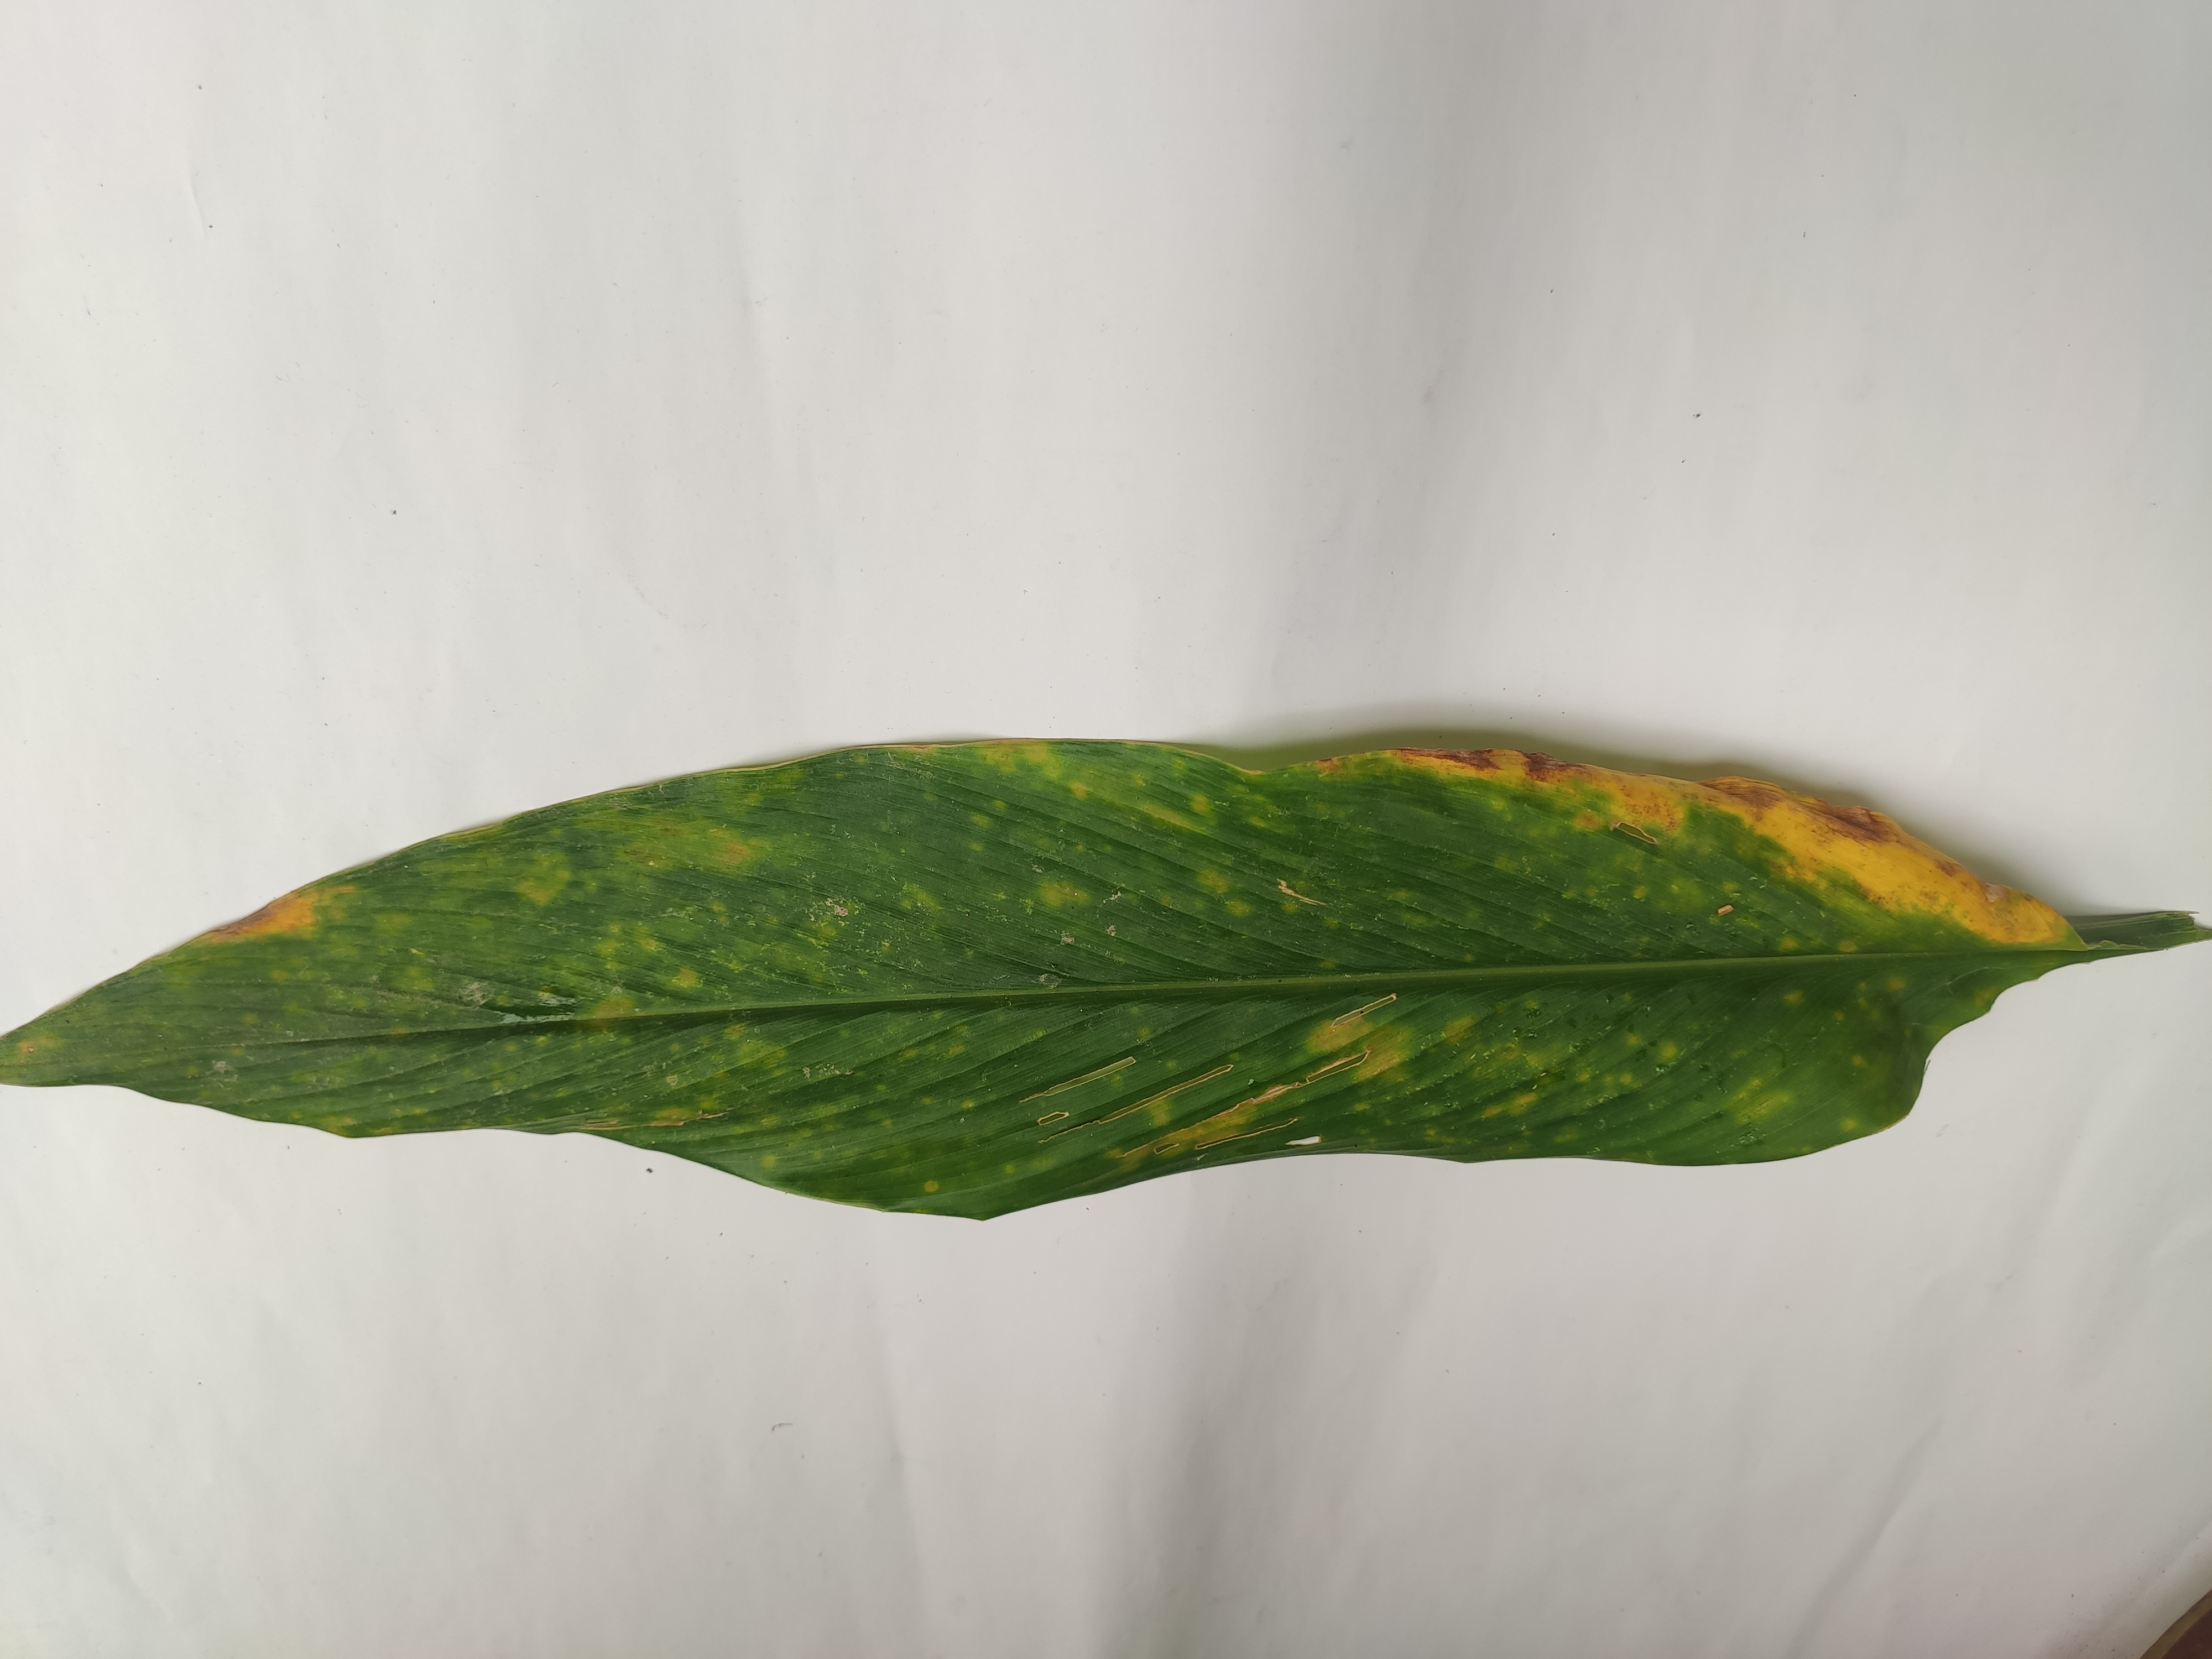
Label: Leaf_Spot